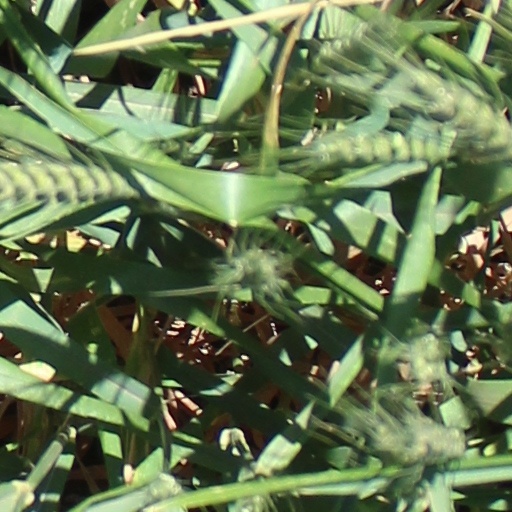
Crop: wheat